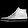
Label: Sneaker